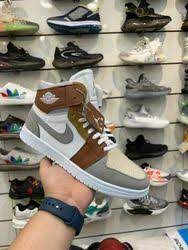
Label: Sneaker